Pushkar Fair

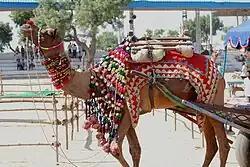
A Camel cart at the Pushkar Fair

The Pushkar Fair, also called the Pushkar Camel Fair or locally as Kartik Mela or Pushkar ka Mela is an annual multi-day livestock fair and cultural fête held in the town of Pushkar near Ajmer city in Ajmer district in (Rajasthan, India). The fair starts with the Hindu calendar month of Kartik and ends on the Kartik Purnima, which typically overlaps with late October and early November in the Gregorian calendar. In 1998, over 1 million visitors came to Pushkar throughout the year. The Pushkar fair alone attracts over 200,000 visitors.